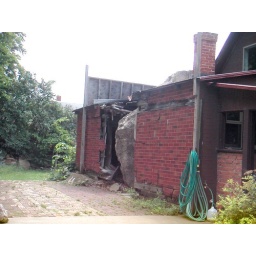
The rock in the house